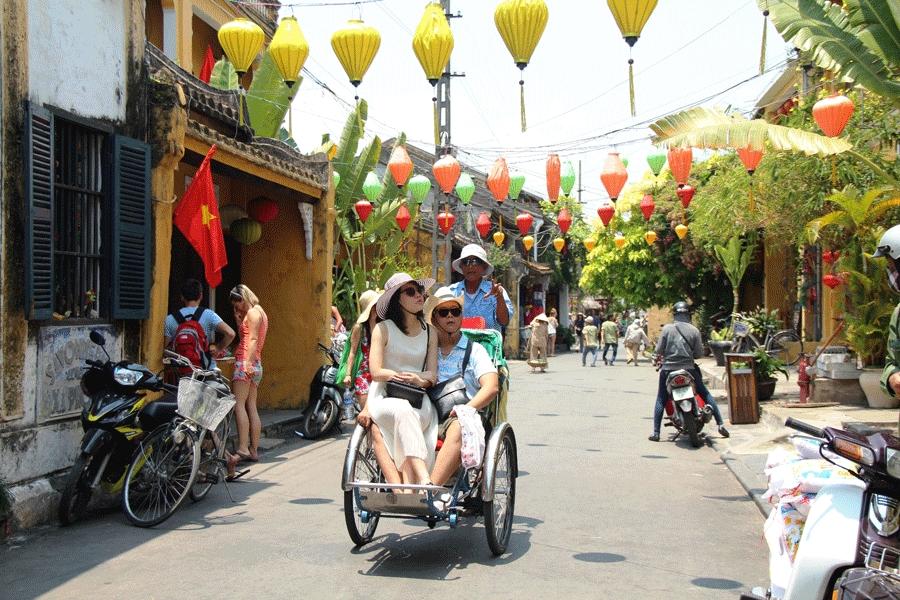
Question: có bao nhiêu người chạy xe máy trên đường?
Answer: có một người chạy xe máy trên đường